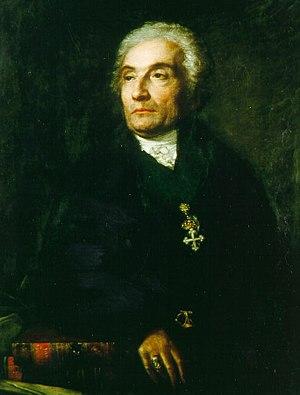
Joseph de Maistre (1753-1821), homme politique. Peinture de Karl Vogel von Vogelstein, ca. 1810 Norsk bokmål: Joseph de Maistre (1753-1821), homme politique (politiker).
La rue Joseph-de-Maistre est une rue du 18ᵉ arrondissement de Paris.
Le terme de Contre-Lumières, ou Anti-Lumières chez certains auteurs, est une expression utilisée depuis le XXᵉ siècle pour désigner l'ensemble hétérogène des contre-courants opposés à la philosophie des Lumières du XVIIIᵉ siècle jusqu'au début du XIXᵉ siècle.
John Locke, né le 29 août 1632 à Wrington et mort le 28 octobre 1704 à High Laver, est un philosophe anglais. Il vit à une époque charnière qui voit la fin des guerres de religion, les débuts du rationalisme et une forte opposition à l'absolutisme en Angleterre. Proche du comte de Shaftesbury, Locke est partie prenante à ces débats et aux théories alors naissantes du contrat social, de la loi et du droit naturel, ainsi que de l'état de nature. Il s'intéresse aussi aux prémices de ce qui sera appelé à compter du XIXᵉ siècle le libéralisme.
Le comte Joseph de Maistre [ ʒozɛf də mɛstʁ] est un homme politique, philosophe, magistrat, historien et écrivain savoyard, sujet du royaume de Sardaigne.
Tomás de Torquemada [toˈmas ðe toɾkeˈmaða], né en 1420 à Valladolid dans le royaume de Castille et mort le 16 septembre 1498 à Ávila, en Castille-et-León, était un dominicain espagnol du XVᵉ siècle. Confesseur de la reine Isabelle de Castille et du roi Ferdinand II d'Aragon, il est le premier Grand Inquisiteur de l'Inquisition espagnole de 1483 à sa mort.
René Guénon, né le 15 novembre 1886 à Blois, en France, dans une famille catholique, et mort musulman le 7 janvier 1951 au Caire, en Égypte, est un auteur français, « figure inclassable de l’histoire intellectuelle du XXᵉ siècle ».
De nombreuses personnalités sont natives de Chambéry. D'autres personnalités ont, quant à elles, adopté cette ville et plus généralement la Savoie. Il faut également préciser la présence de personnalités non chambériennes qui ont pour une raison ou pour une autre un attachement tout particulier à la capitale historique de la Savoie.